Fulleride

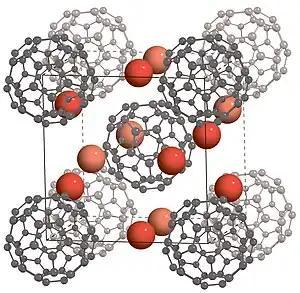
CsC crystal structure

Fullerides are chemical compounds containing fullerene anions. Common fullerides are derivatives of the most common fullerenes, i.e. C and C. The scope of the area is large because multiple charges are possible, i.e., [C] ("n" = 1, 2...6), and all fullerenes can be converted to fullerides. The suffix "-ide" implies their negatively charged nature.